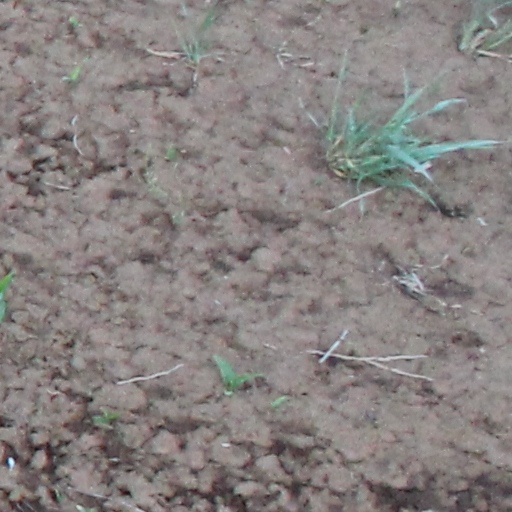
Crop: wheat